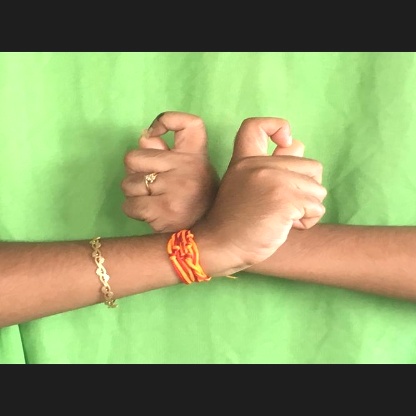
Mudra: Berunda